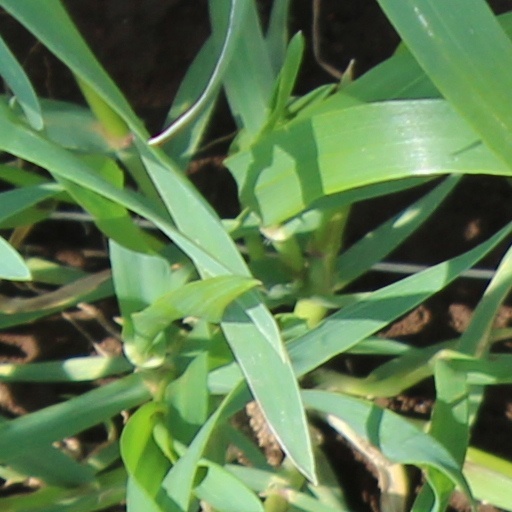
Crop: wheat